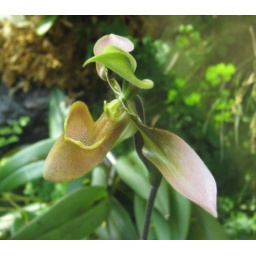
it's kept in a huge glass box so i figure it's very rare / expensive